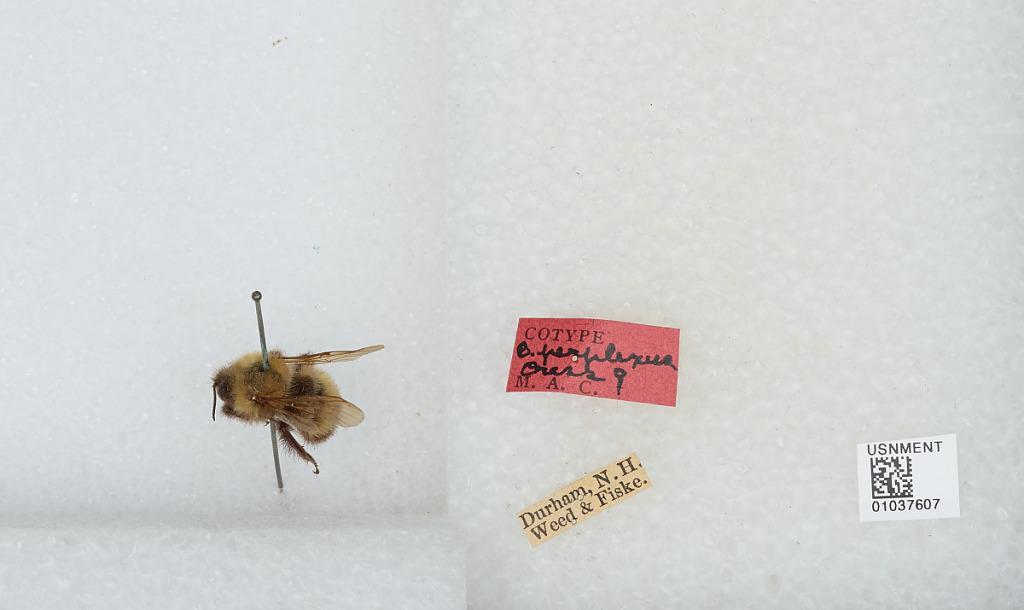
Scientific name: Bombus (Pyrobombus) perplexus Cresson
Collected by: Weed & Fiske
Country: United States
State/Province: New Hampshire
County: Strafford
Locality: Durham
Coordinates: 43.1339, -70.9264